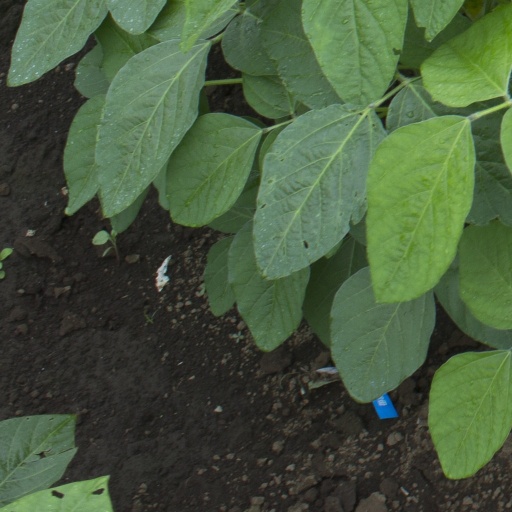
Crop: soybean